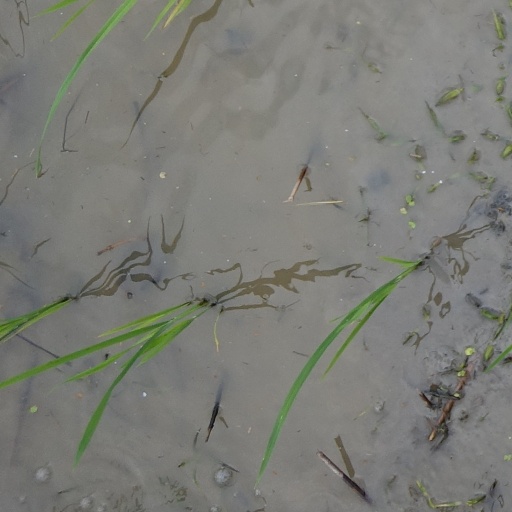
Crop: rice